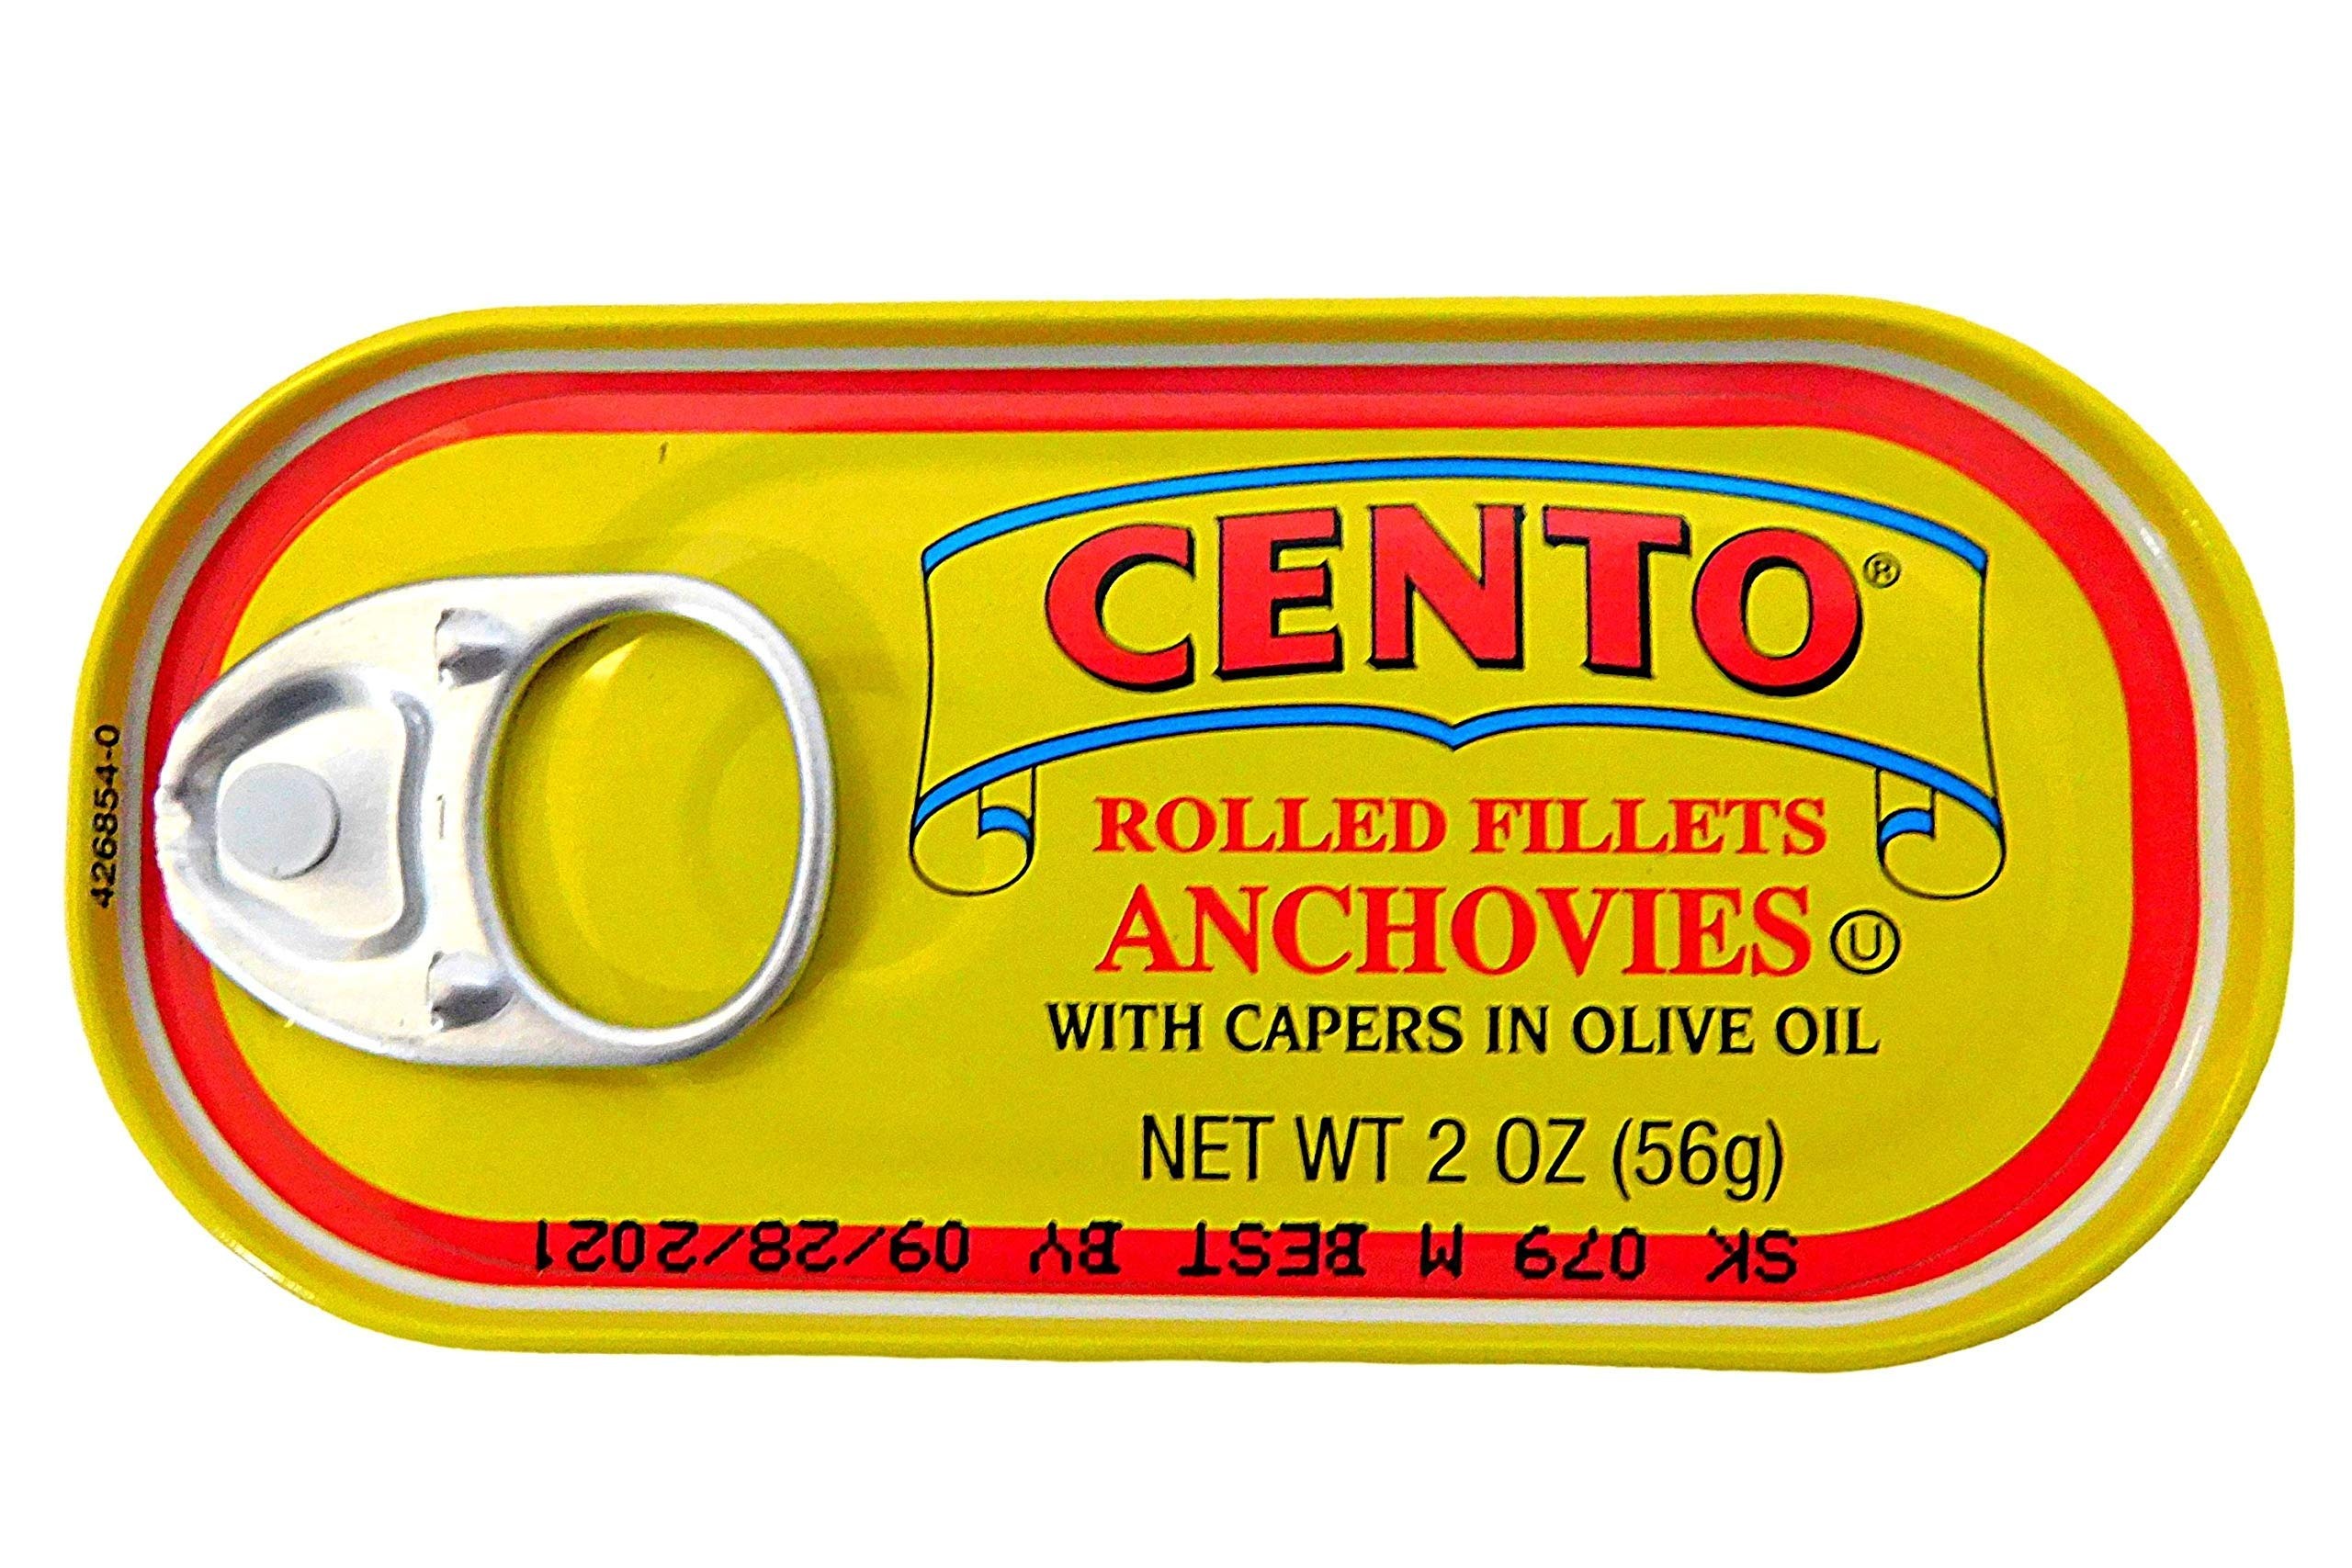
Item Name: Cento - Rolled Fillets Of Anchovies With Capers In Olive Oil, (10)- 2 Oz. Tins
Bullet Point 1: Rolled Fillet Anchovies with Capers
Bullet Point 2: In Olive Oil
Bullet Point 3: Excellent Italian Brand
Bullet Point 4: (10)- 2 oz. Tins
Value: 20.0
Unit: Ounce

Price: 4.48